2009 Utah Utes football team

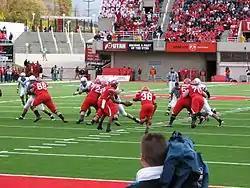
Quarterback Terrance Cain hands the ball to running back Eddie Wide

Utah defeated Air Force in overtime despite gaining fewer yards and having two turnovers to Air Force's one. Air Force also had the ball on offense for over 38 minutes while Utah only had the ball for 21 minutes. The win improved Utah's record to 6–1 (3–0 MWC) and dropped Air Force's record to 4–4 (3–2 MWC).